Saint Patrick's Day

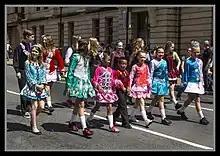
Saint Patrick's Parade in Brisbane

Saint Patrick's Day, while not a legal holiday in the United States, is nonetheless widely recognised and observed throughout the country as a celebration of Irish and Irish-American culture. Celebrations include prominent displays of the colour green, religious observances, numerous parades, and copious consumption of alcohol. The holiday has been celebrated in what is now the U.S. since 1600, with the first parade occurring in 1601.